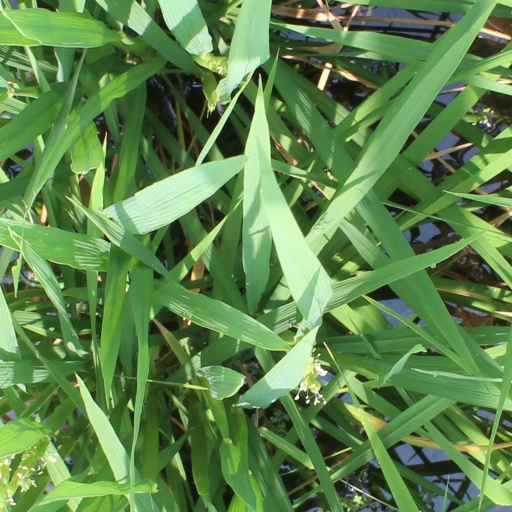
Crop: rice